Pleșcoi sausages

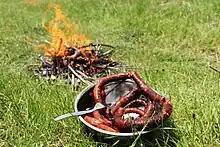
Pleșcoi sausages cooked on an open fire

Pleșcoi sausages are a Romanian sausage made from mutton spiced with chili peppers and garlic, traditionally made in and around the Pleșcoi village, in the Buzău County of Romania. If the mutton contains too much fat, it can be balanced with beef, but with no more than half of the mutton content.